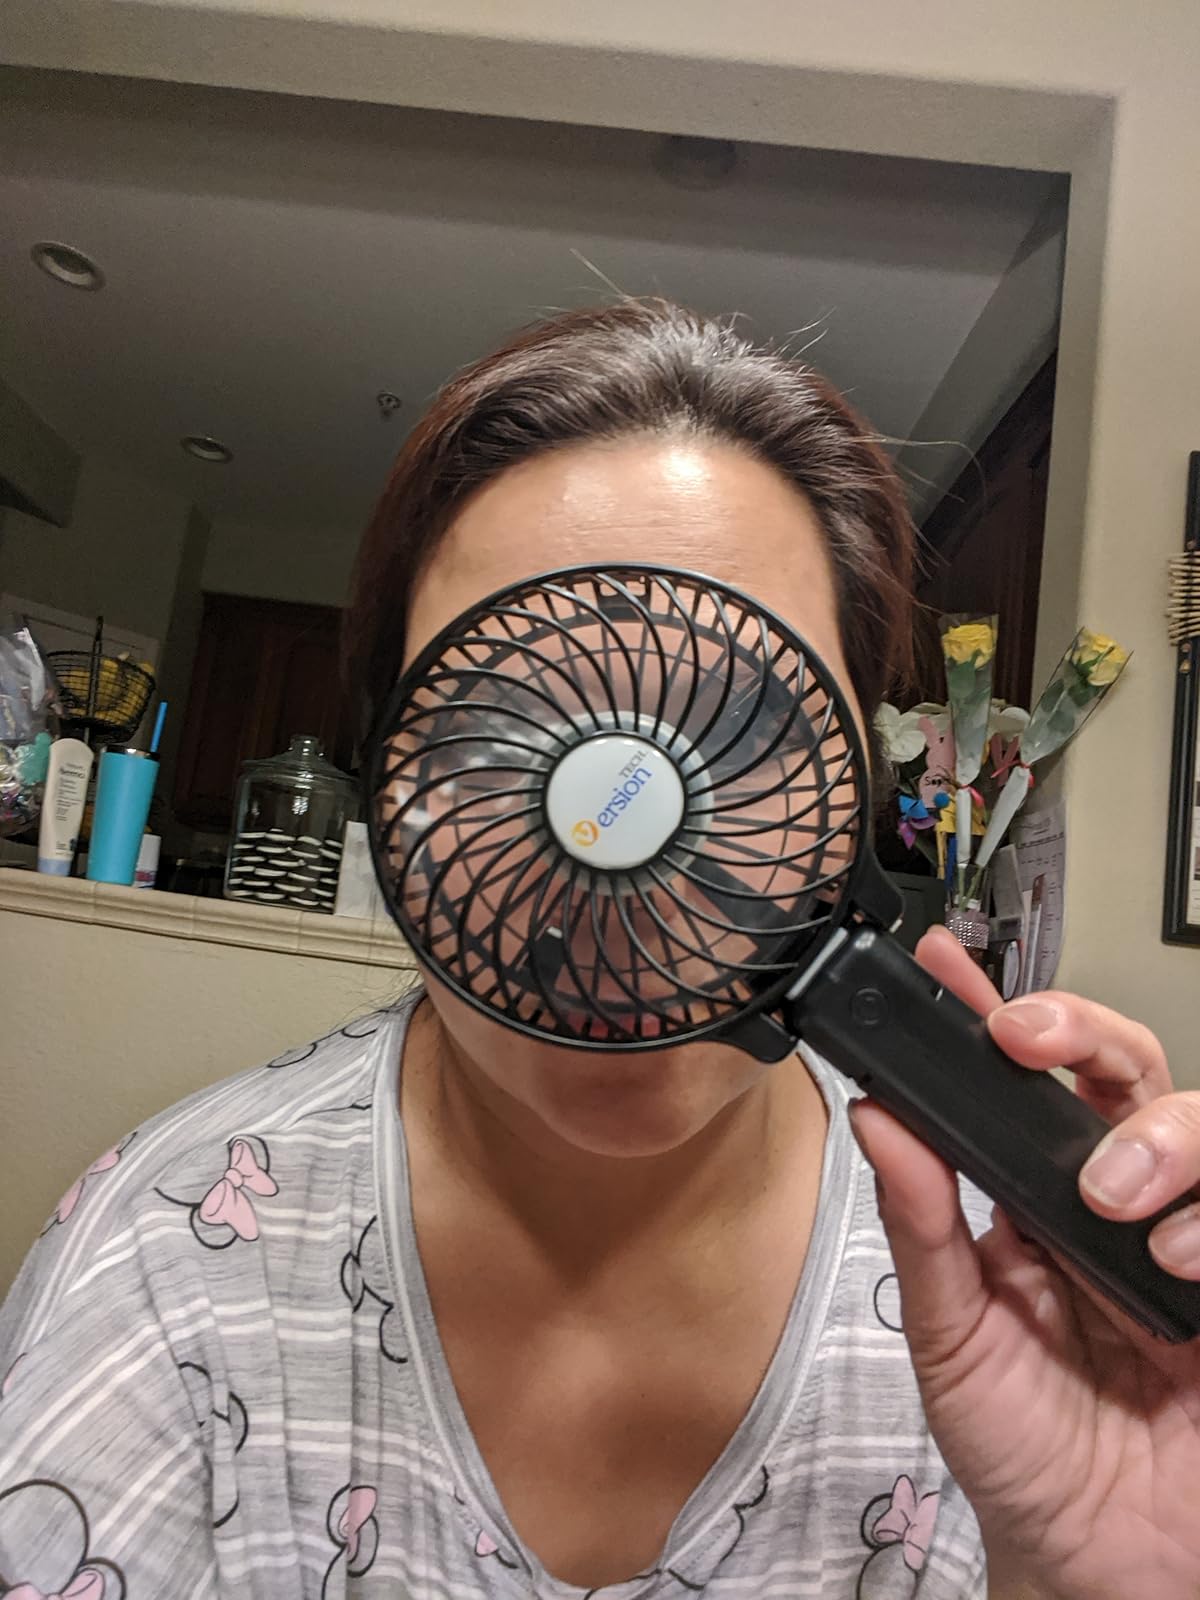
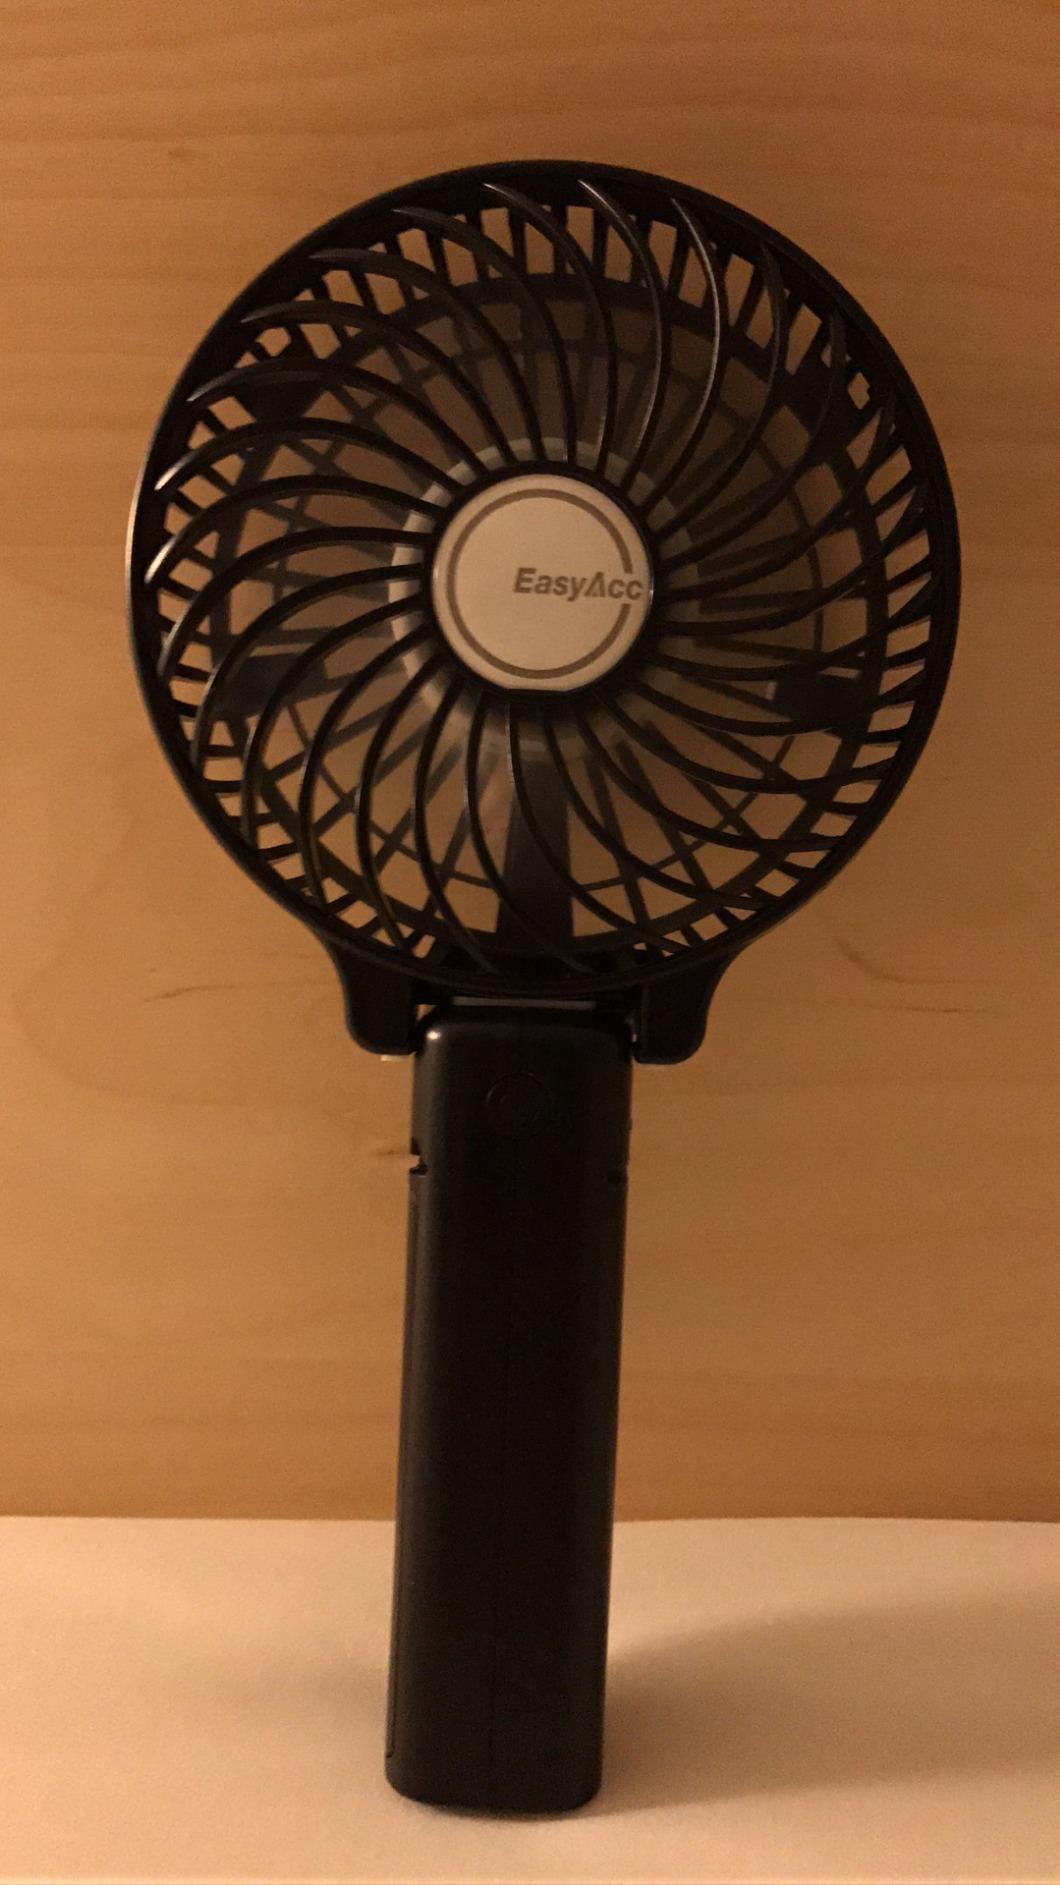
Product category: fan
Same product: no